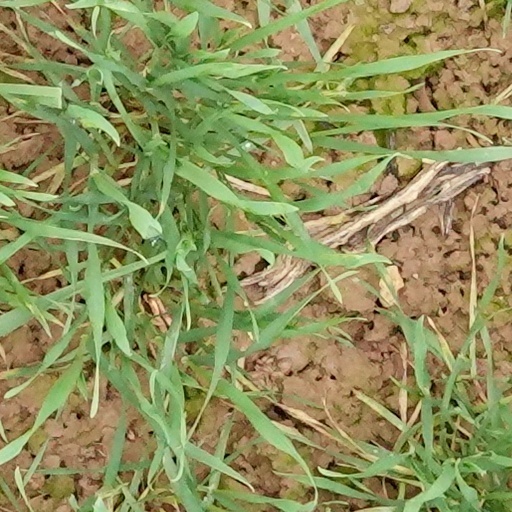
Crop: wheat